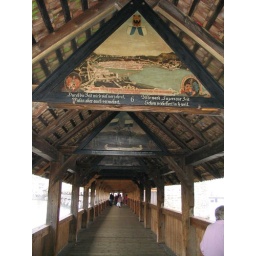
an old wooden bridge in Lucerne